Joseph Paganon

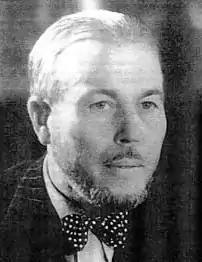

He helped provide infrastructure needed by the alpine tourist industry in his native department of Isère, and introduced reforms to railway regulations.